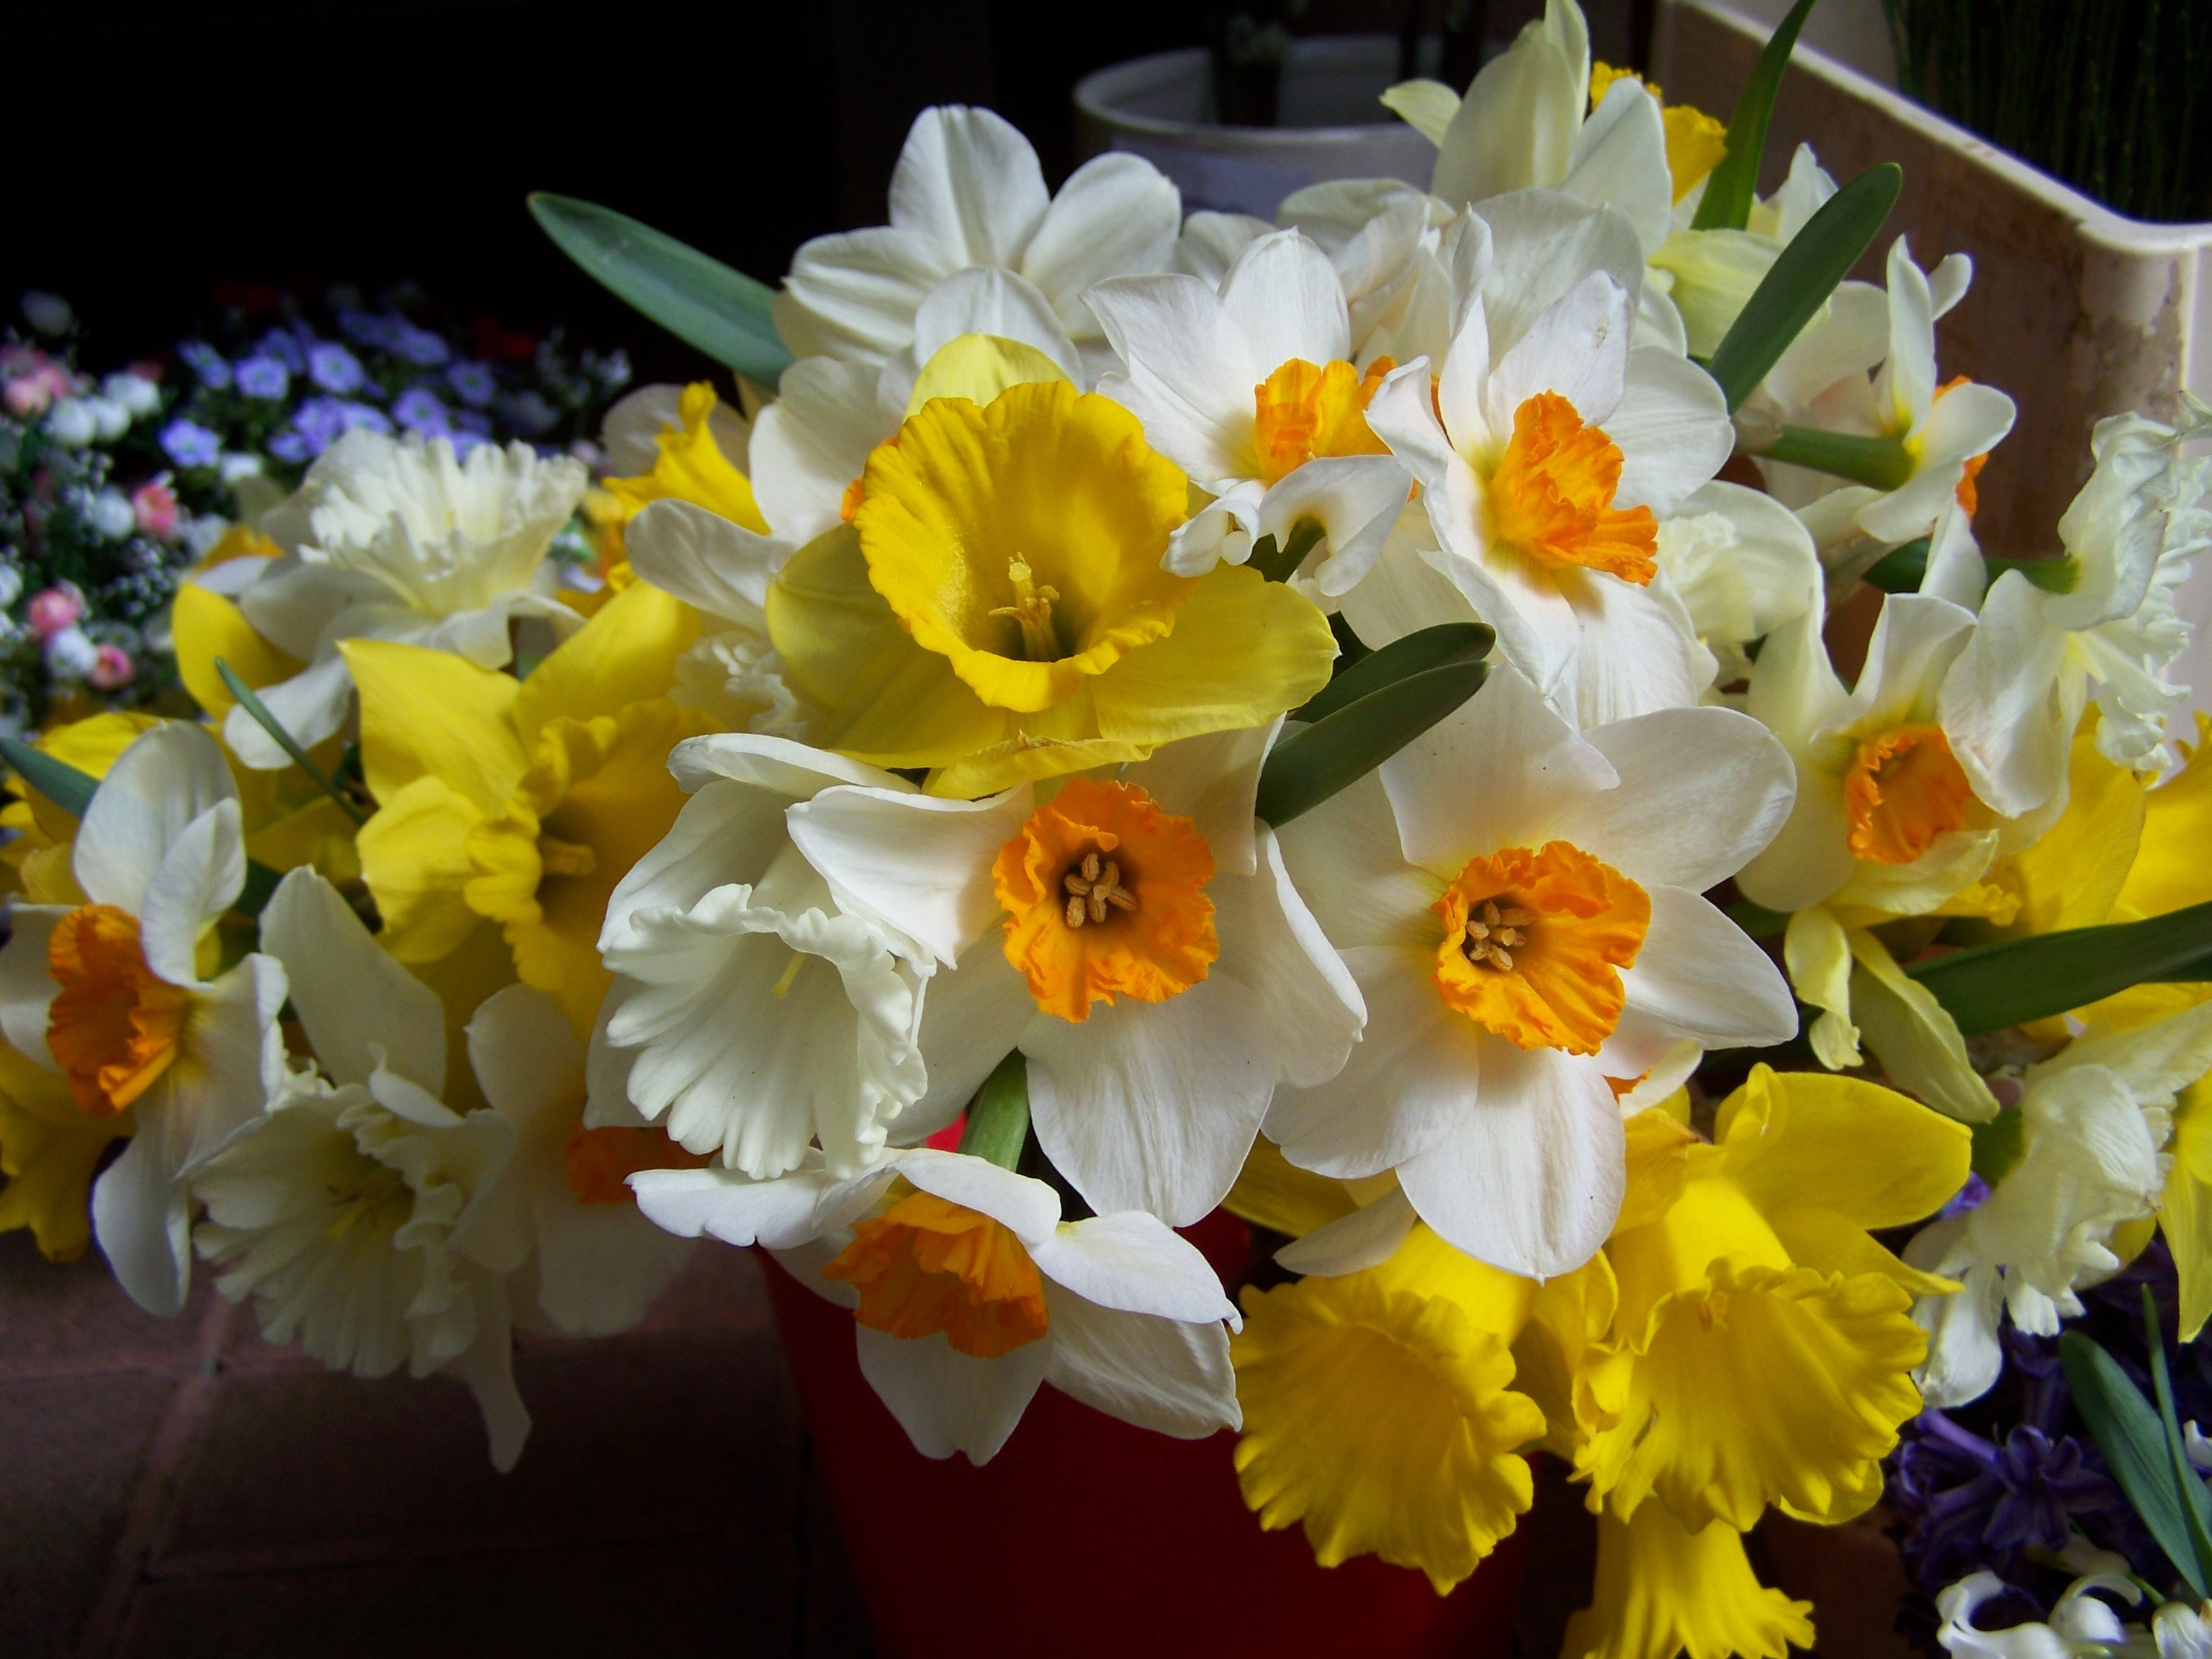
plant, white, flower, petal, spring, yellow, flora, daffodils, narcissus, flowering plant, cattleya, land plant